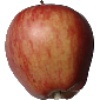
Label: Apple Red 1